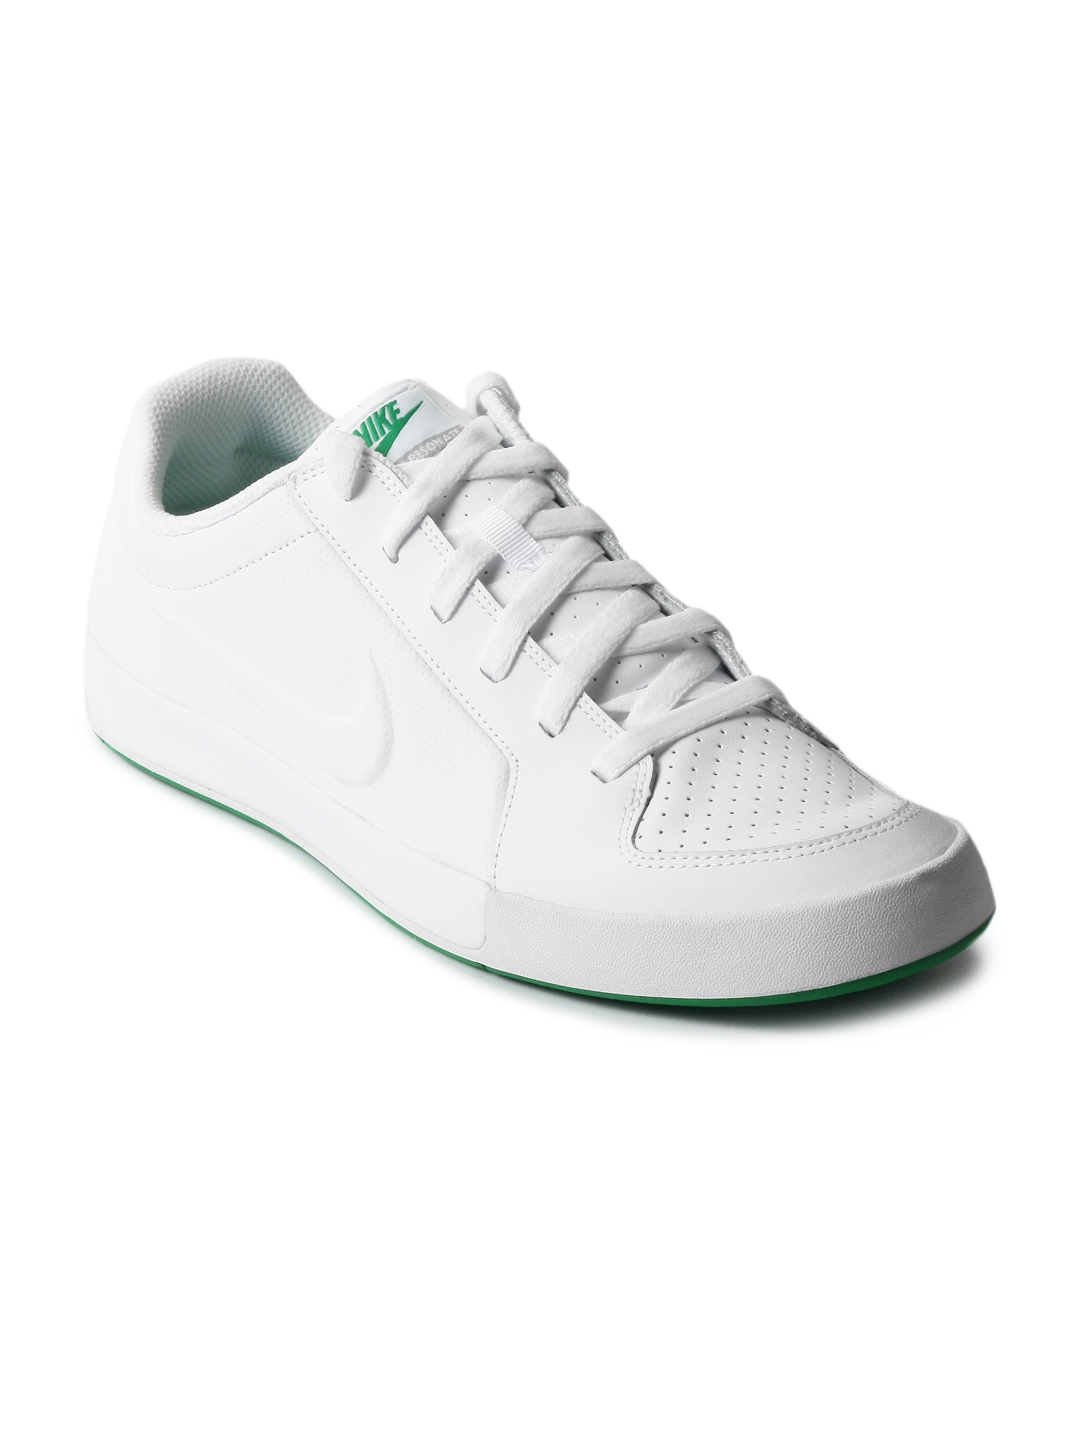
Nike Men Court Resonate White Casual Shoes
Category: Footwear / Shoes / Casual Shoes
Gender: Men
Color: White
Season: Fall 2011
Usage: Casual